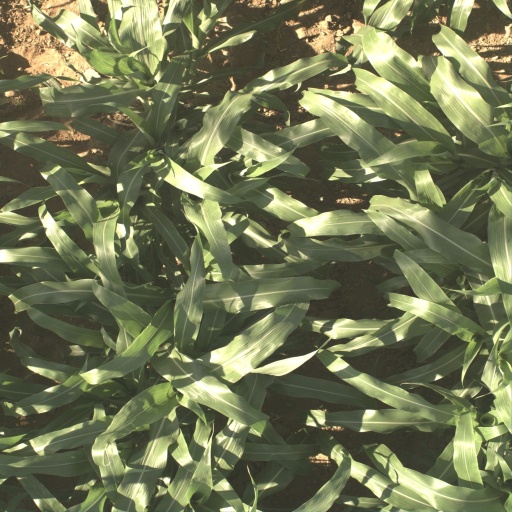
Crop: sorghum